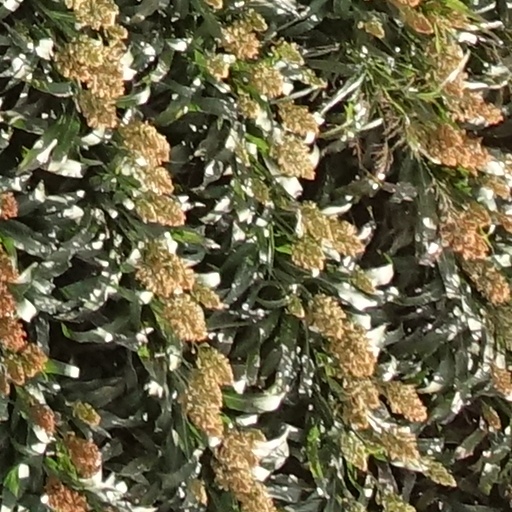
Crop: sorghum